Duc-Quercy

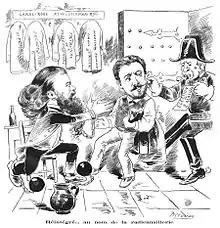
Duc-quercy and Ernest Roche "Réintégré... au nom de la radicanaillerie". From "La Cravache illustrée", 10 May 1886

A strike began on 26 January 1886 in Decazeville, Aveyron department. among the workers of the Société des Houllères et Fonderies de l'Aveyron.